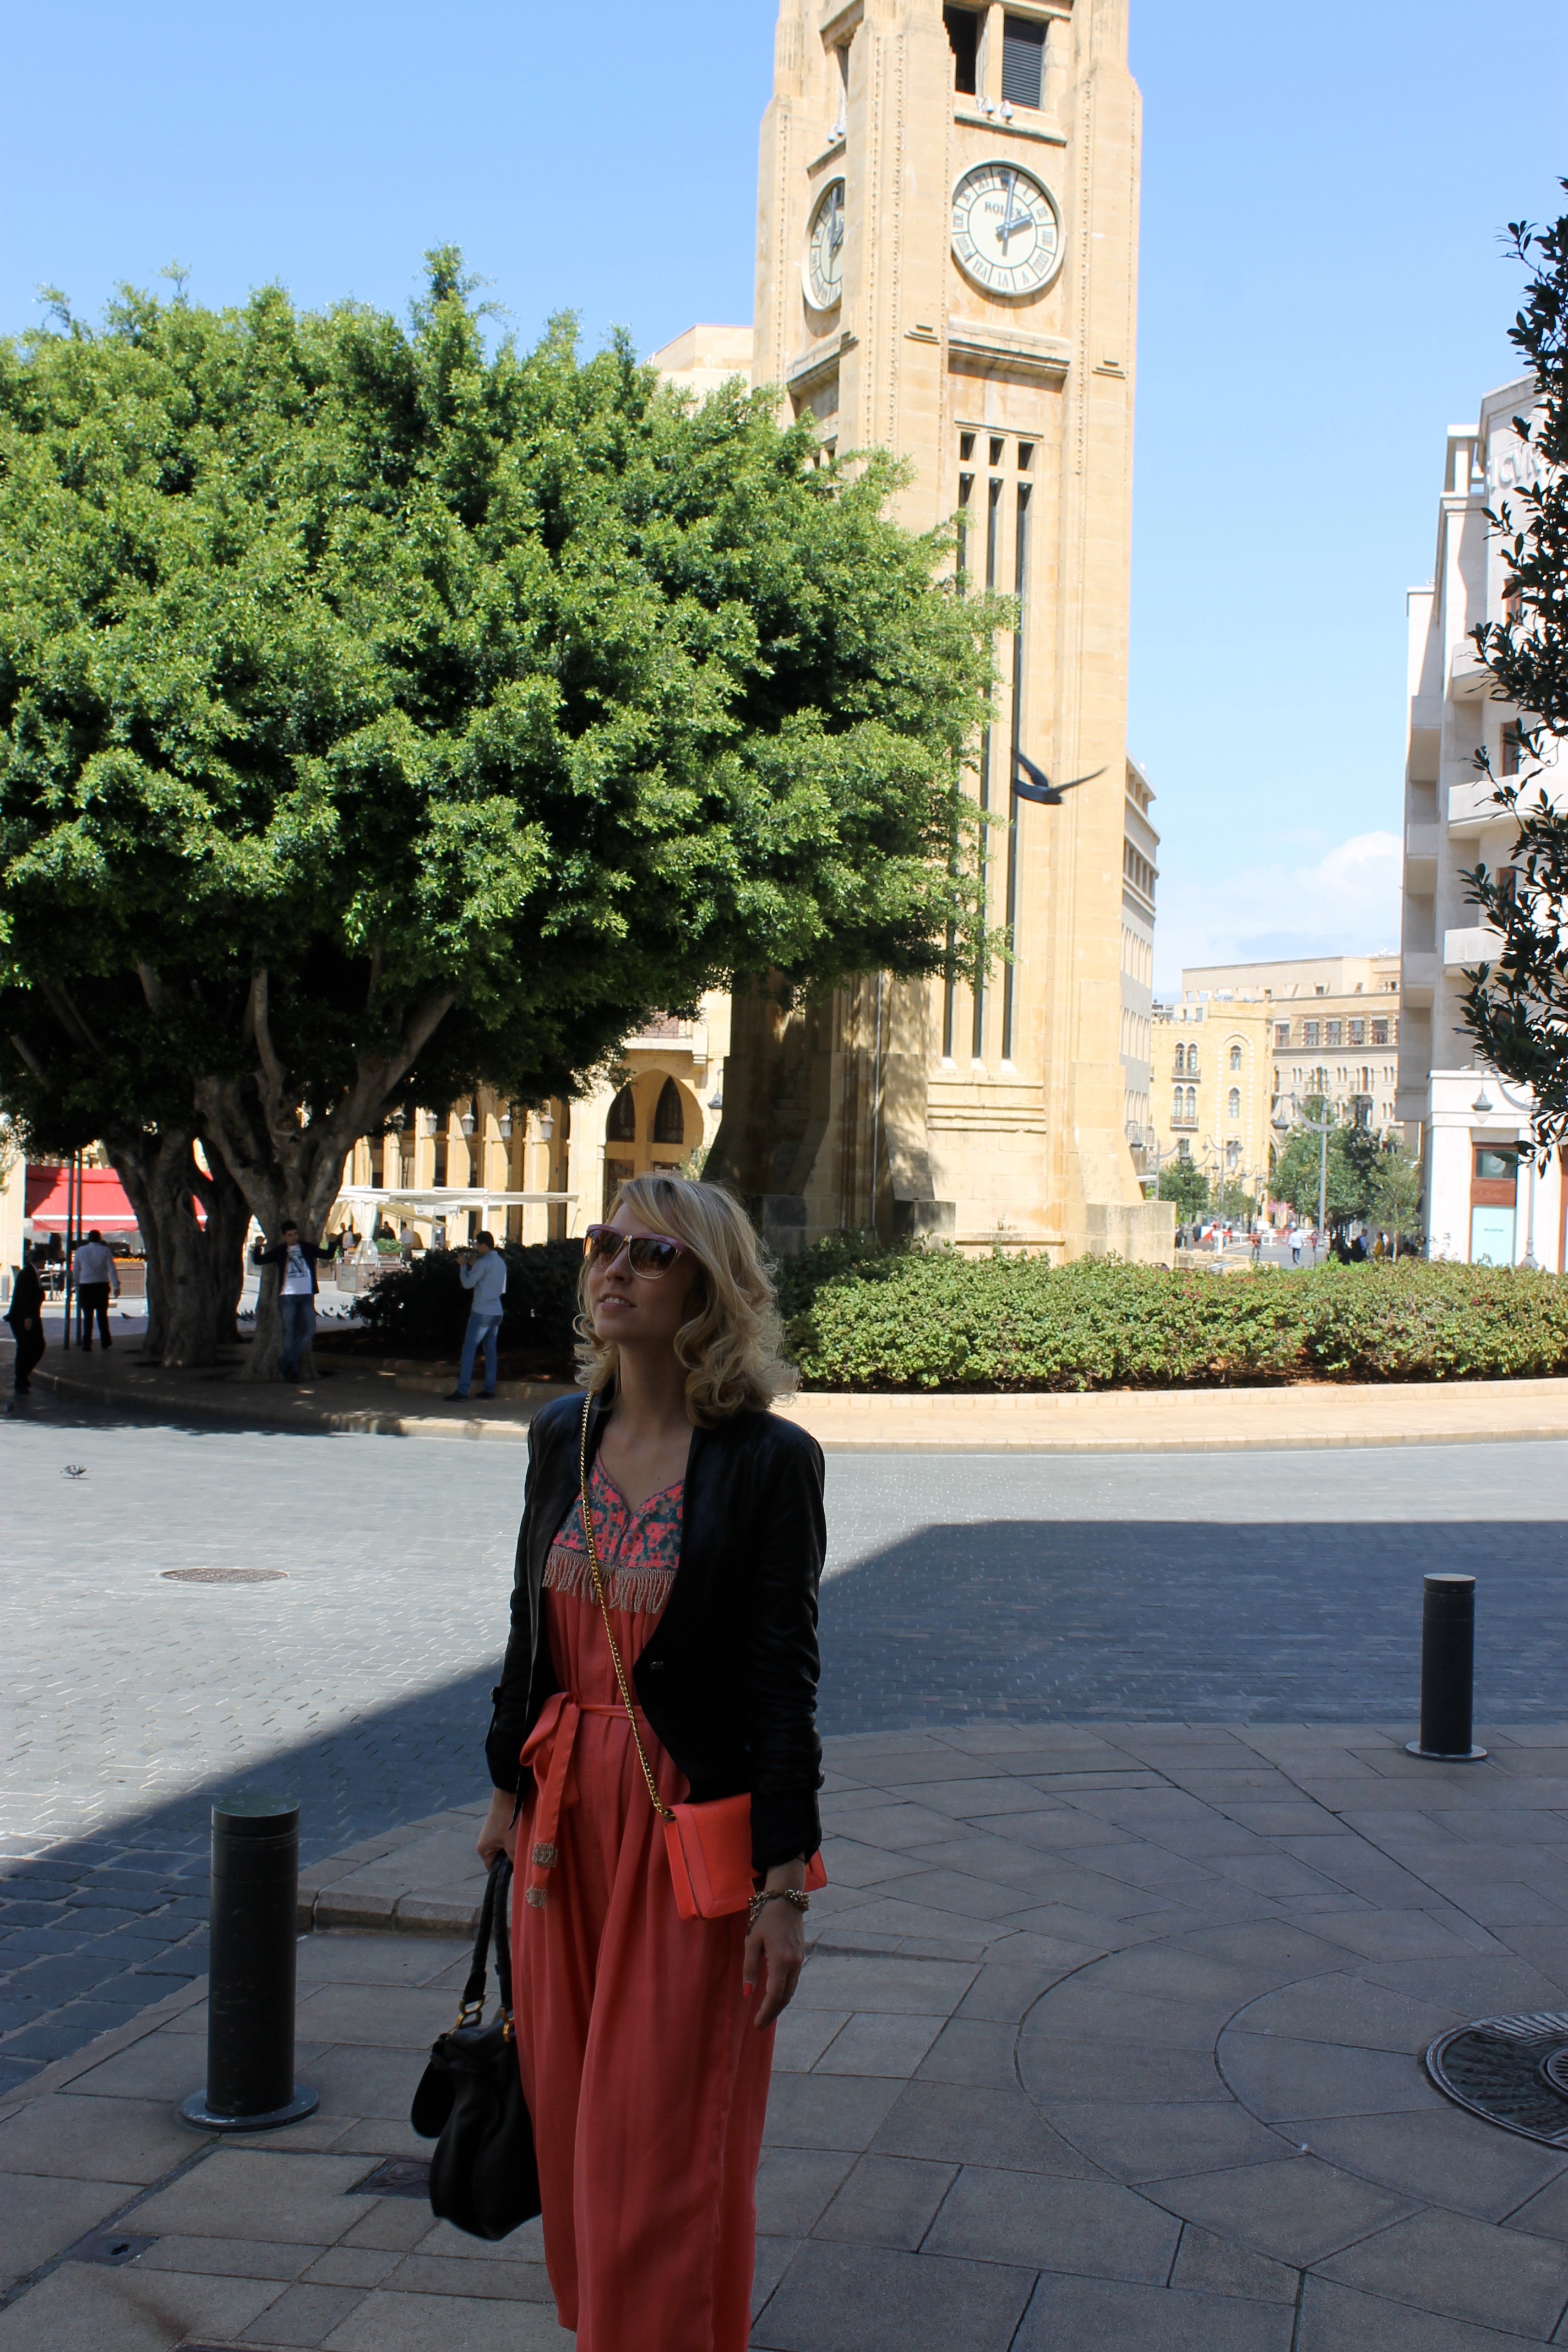
city, monument, vacation, travel, statue, tourism, temple, tours